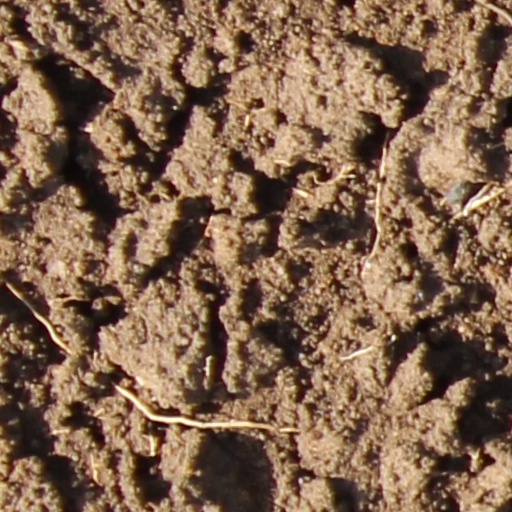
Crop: wheat